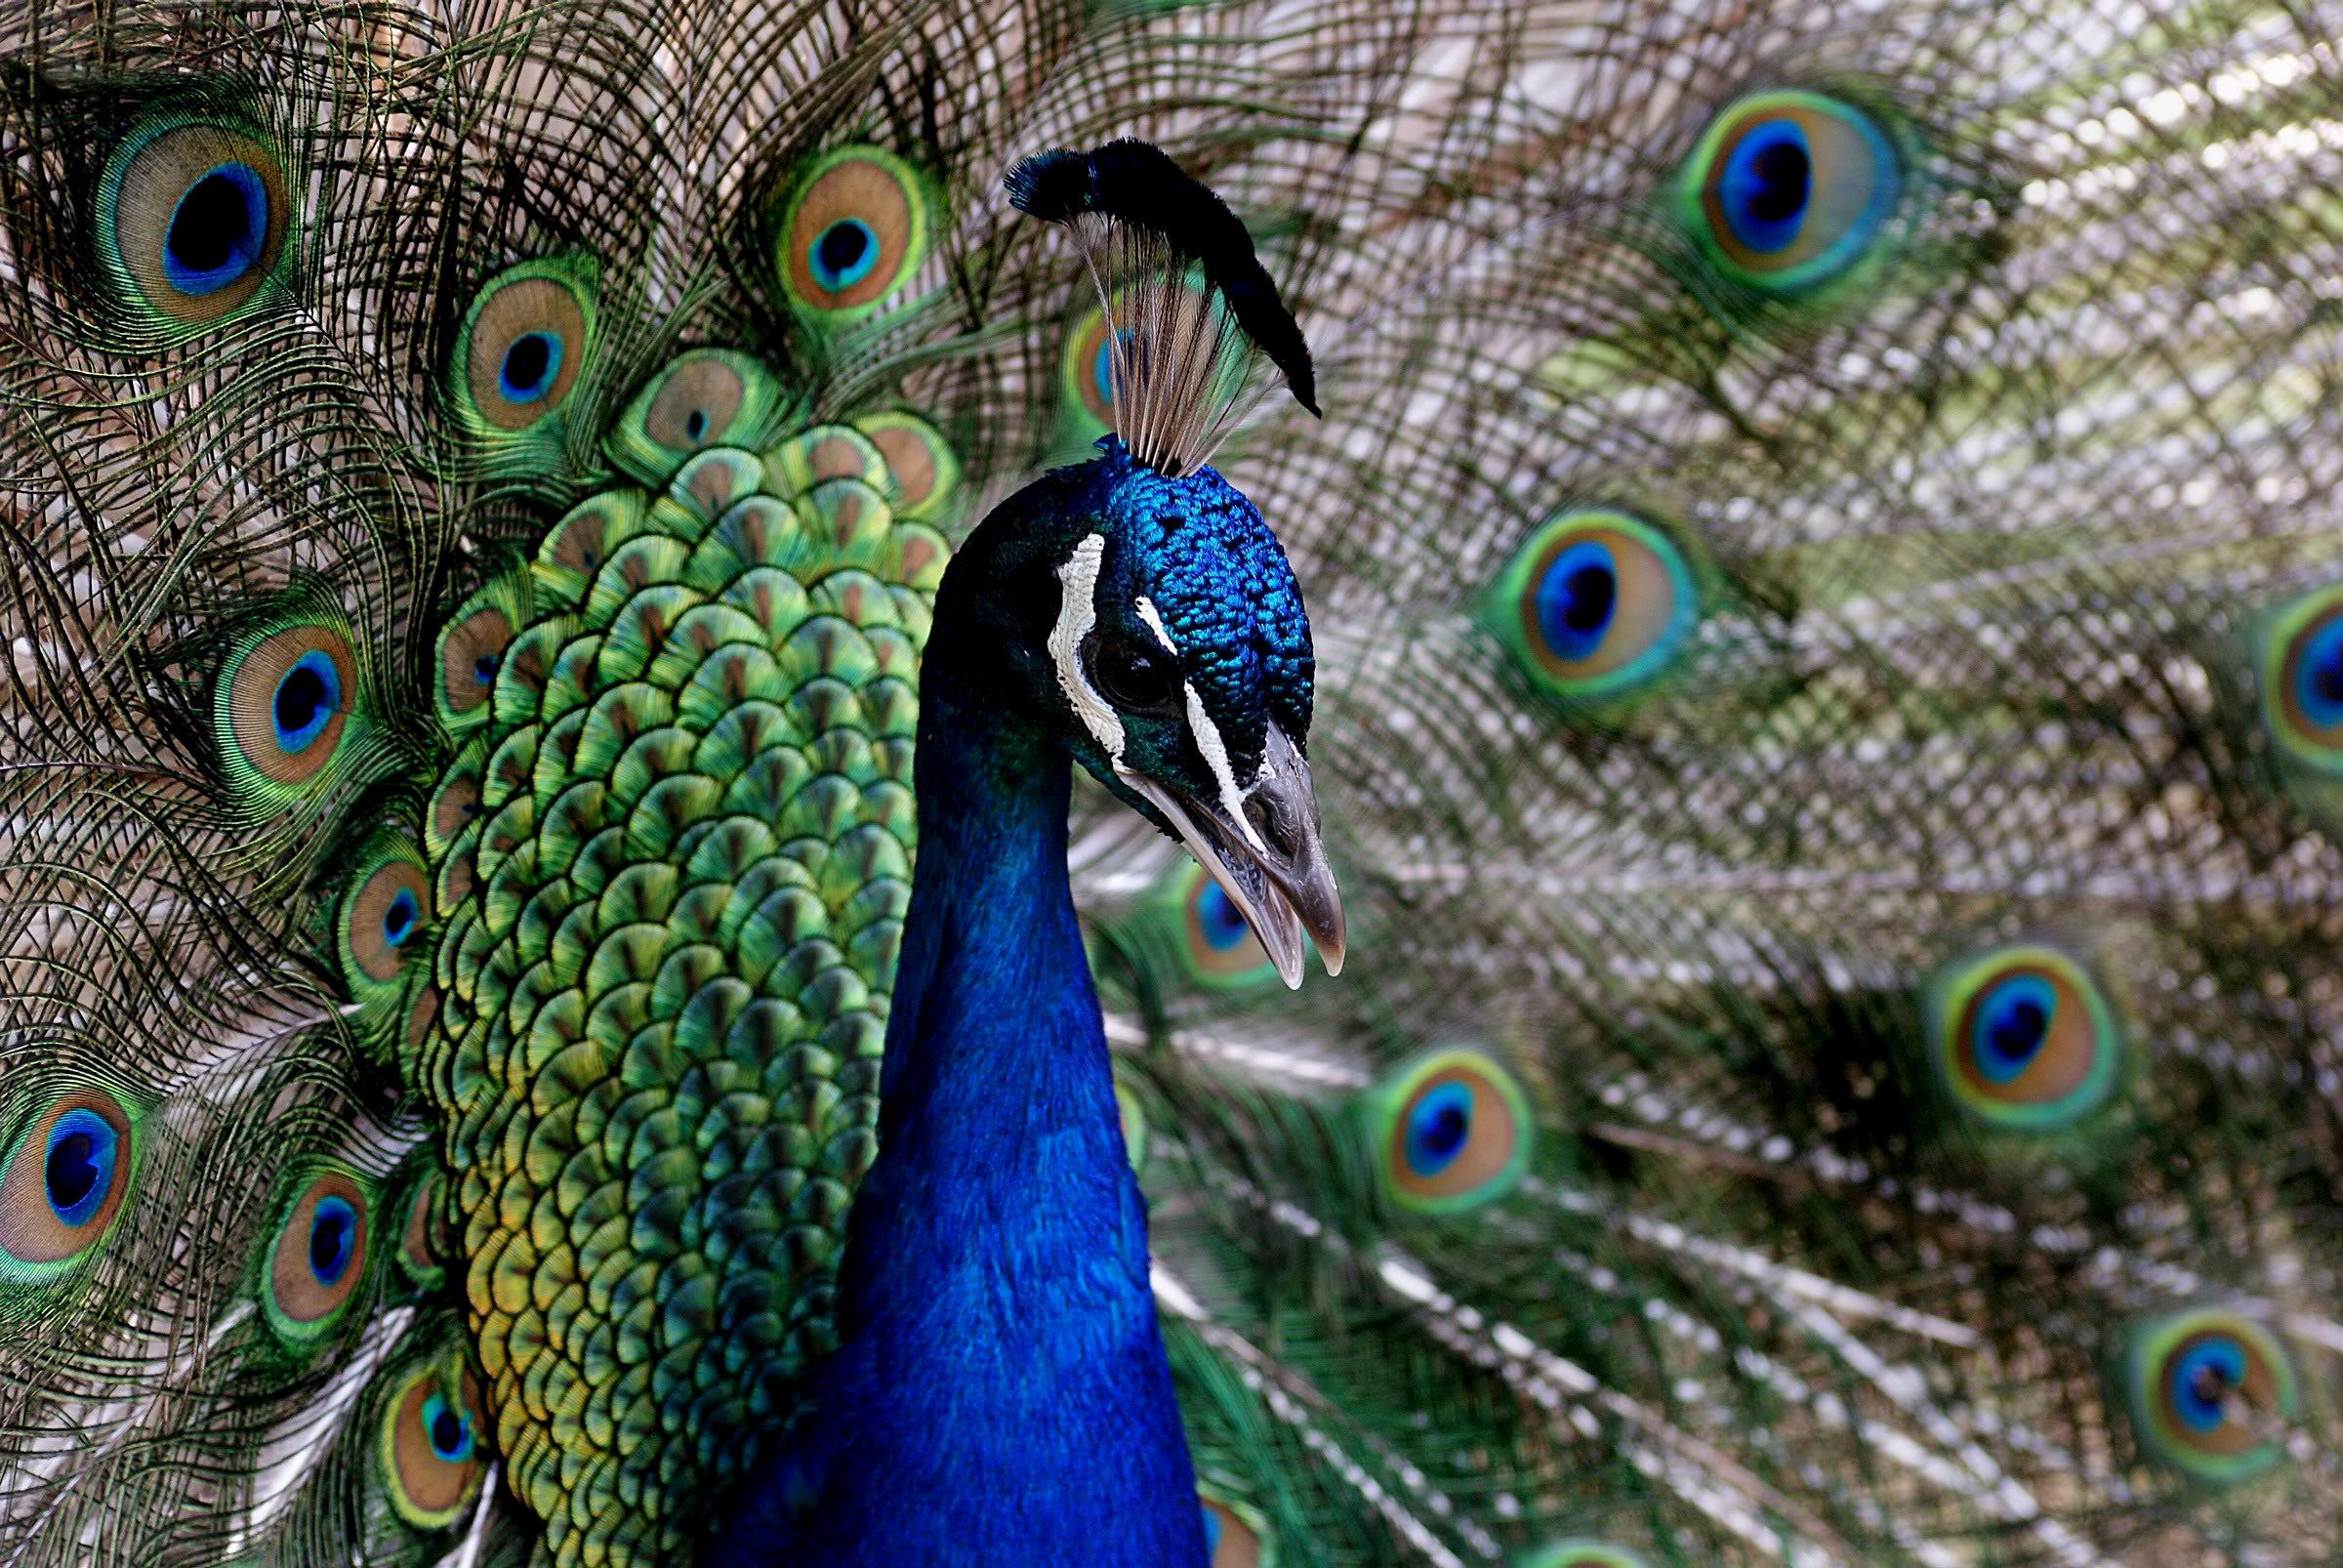
bird, green, beak, biology, feather, fauna, peacock, close up, galliformes, vertebrate, explored, peafowl, flickrsbestcreatures, willowbank, pavocristatus, phasianidae, organism, fashion accessory